Will Proctor

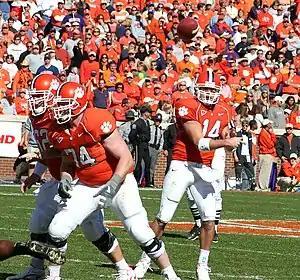
Proctor (#14) playing for the Clemson Tigers in 2006

William Bartlett Proctor (born November 3, 1983) is an American former professional football quarterback who played two seasons in the Canadian Football League (CFL). He played college football for the Clemson Tigers.